Thibaut Pinot

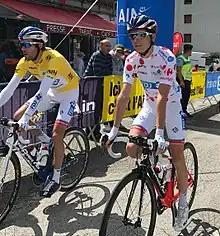
Pinot (left) and teammate David Gaudu at the 2017 Tour de l'Ain. Pinot won the general and mountains classifications, with Gaudu finishing second in both.

At the Tour de France, Pinot lost considerable time in the first week due to crashes and mechanical issues, yet he won Stage 20 – which finished at Alpe d'Huez – in solo fashion and finished 16th in the final general classification. He competed in the warm-up event for the 2016 Summer Olympics, the International Road Cycling Challenge in Rio de Janeiro, where he finished in sixth position. In September, Pinot won the Tour du Gévaudan Languedoc-Roussillon (his first stage race win since 2011); he won the opening stage in a two-up sprint against Thomas Voeckler on the uphill finish at the Col de Pierre Plate, and then finished second to Alexis Vuillermoz on the final stage in Mende. He finished his season competing in a pair of Italian races – he finished fourth in Milano–Torino, before recording his first Monument classic podium finish with third place in Il Lombardia, a result that he was "proud" with.